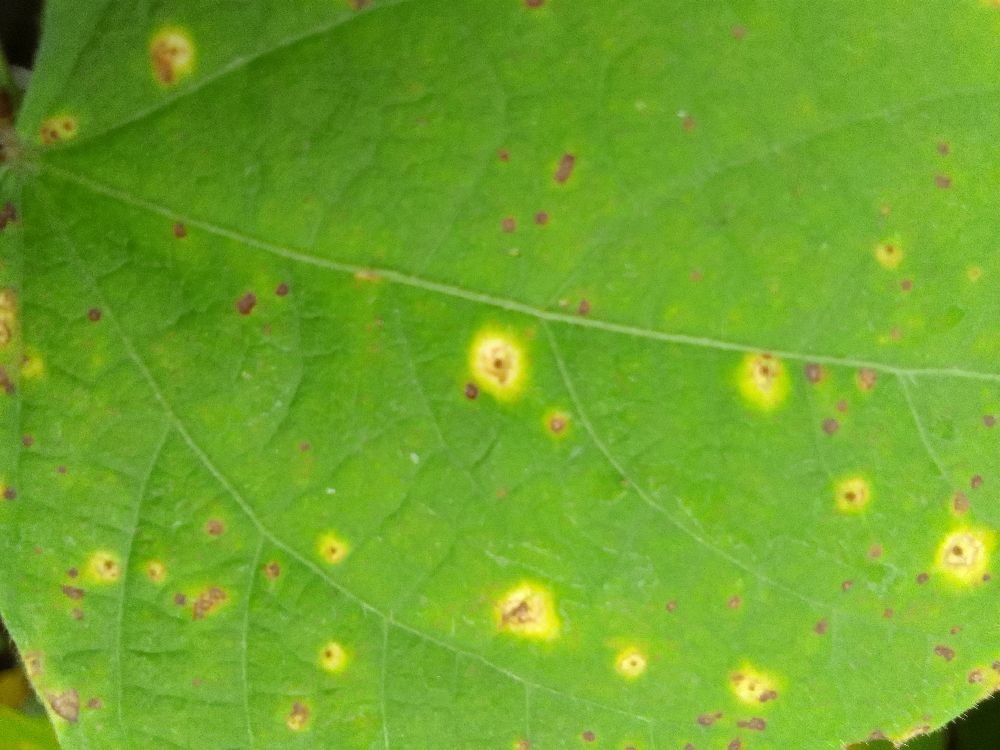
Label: rust